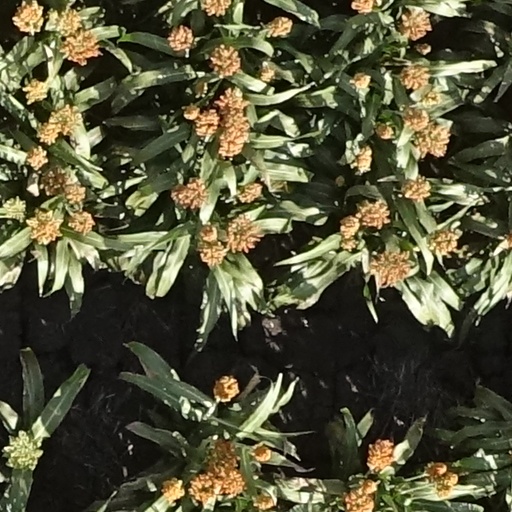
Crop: sorghum